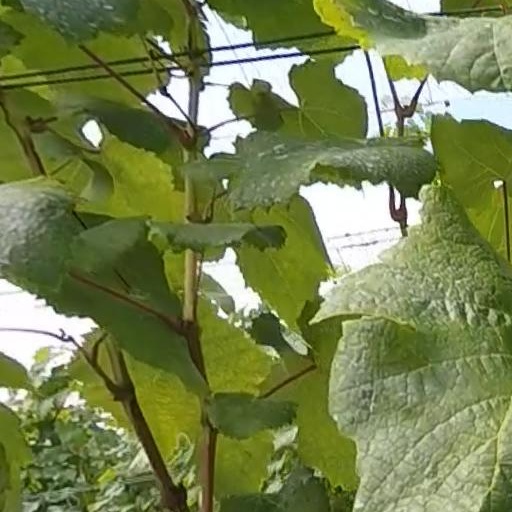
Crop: grape